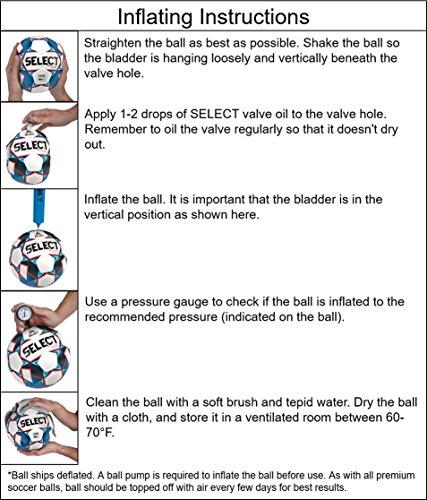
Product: Select Campo Soccer Ball
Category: Sports & Outdoors | Sports & Fitness | Team Sports | Soccer | Balls
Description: INTENDED USE: The Campo ball is designed as a youth RECREATIONAL/CAMP soccer ball.
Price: $14.66 - $29.99
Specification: Shipping Information: View shipping rates and policies|ASIN: B07FDMHC41|Item model number: 0388X88783|    #473    in Soccer Balls